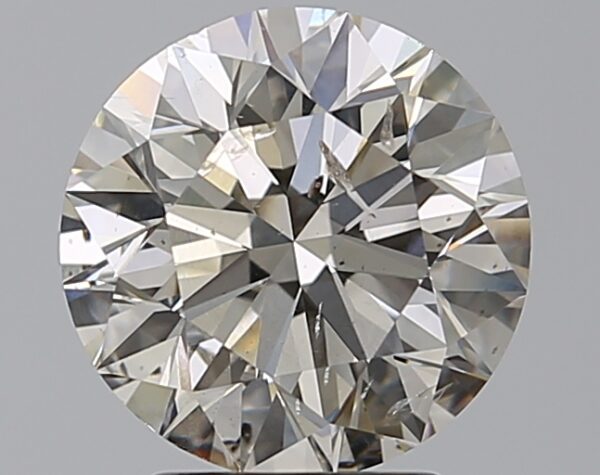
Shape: round
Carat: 2.81
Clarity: SI2
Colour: L
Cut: EX
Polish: EX
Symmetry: EX
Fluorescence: F
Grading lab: GIA
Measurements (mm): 8.92 x 8.98 x 5.62